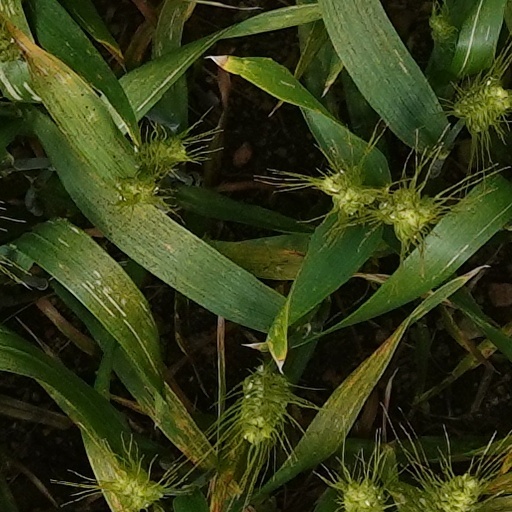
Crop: wheat